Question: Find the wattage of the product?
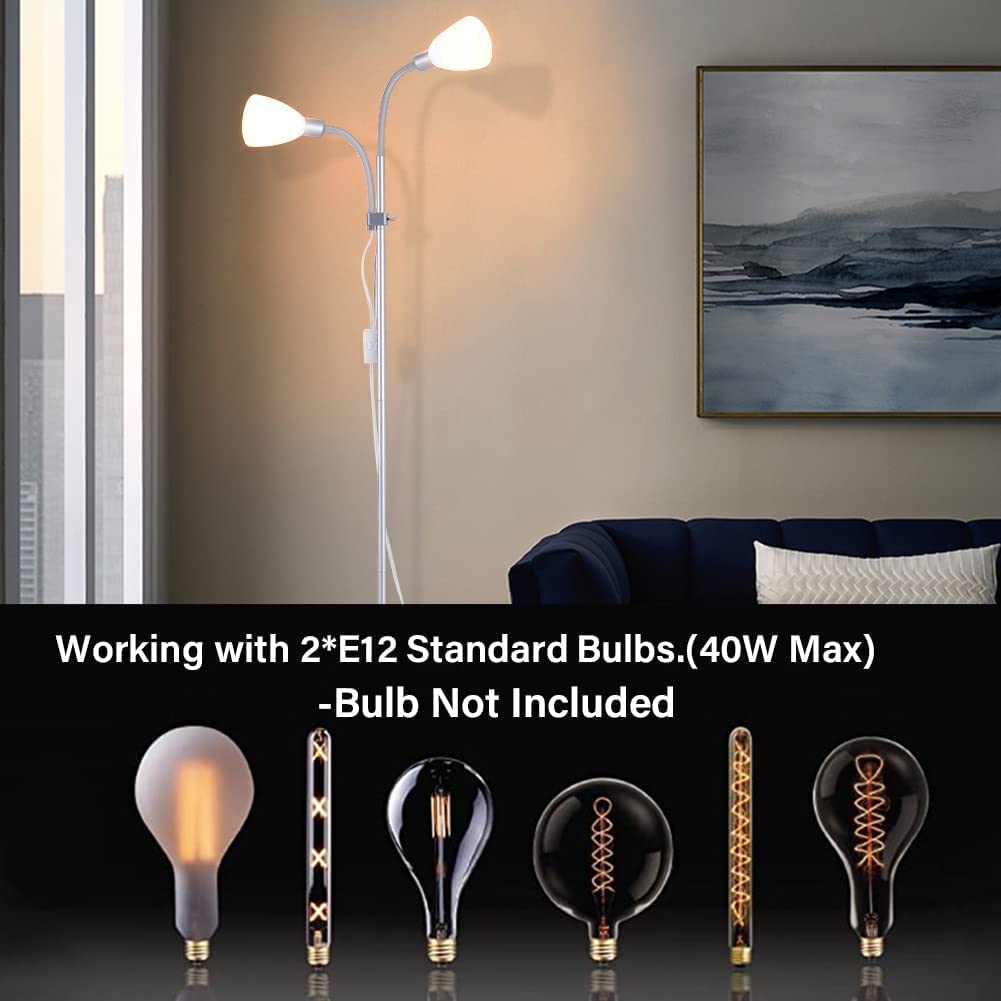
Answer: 40.0 watt